John Robinson (pastor)

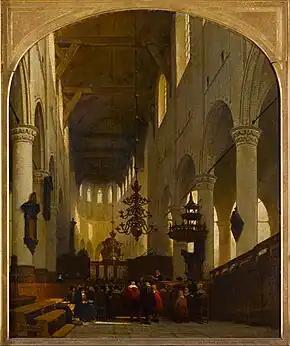
The Pieterskerk, Leiden by Johannes Bosboom

College fellows were prohibited from marrying so Robinson resigned his fellowship to wed Bridget White, on 15 February 1604 at St Mary's Church, Greasley in western Nottinghamshire. Bridget was the daughter of Alexander and Eleanor (Smith) White, formerly prosperous yeoman farmers at Sturton le Steeple, who were deceased at the time of the wedding. At her marriage, Bridget was residing near Greasley on land held under a 99-year lease by her older brother Charles, who had inherited the lease by their father's will.